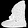
Label: Ankle boot